Frode Grodås

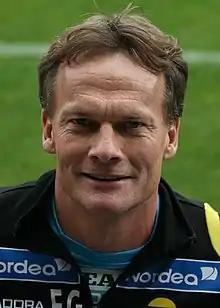
Grodås in 2008 as Lillestrøm coach

Frode Grodås (born 24 October 1964) is a Norwegian football coach and former national team goalkeeper. Capped 50 times for his country, he participated at the 1998 FIFA World Cup as well as being an unused substitute at the 1994 FIFA World Cup.